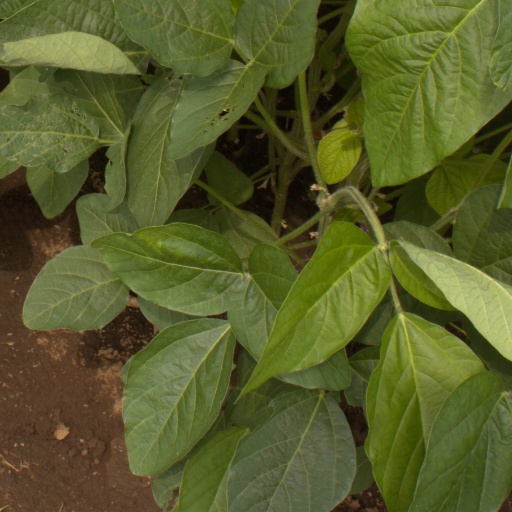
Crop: soybean